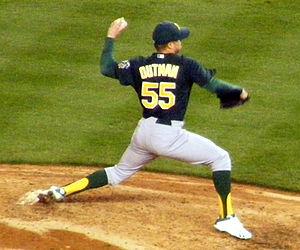
La saison 2009 des Athletics d'Oakland est la 109ᵉ saison en Ligue majeure pour cette franchise et la 42ᵉ depuis son arrivée en Californie en 1968.